Safe listening

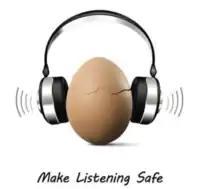
The logo for the Make Listening Safe initiative of the World Health Organization

Make Listening Safe is promoting the development of features in PLS to raise the users' awareness of risky listening practices. In this context, the WHO partnered with the International Telecommunication Union (ITU) to develop suitable exposure limits for inclusion in the voluntary H.870 safety standards on "Guidelines for safe listening devices/systems." Experts in the fields of audiology, otology, public health, epidemiology, acoustics, and sound engineering, as well as professional organizations, standardization organizations, manufacturers, and users are collaborating on this effort.